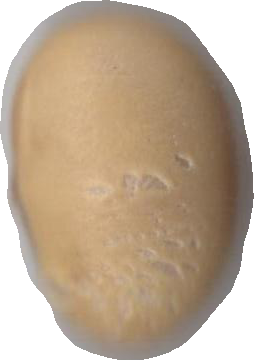
Variety: Grobogan